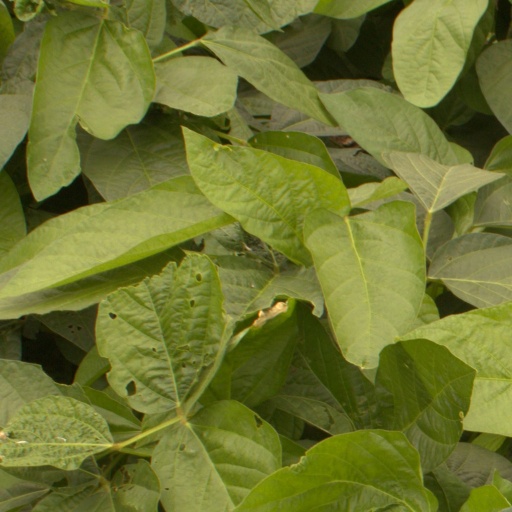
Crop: soybean